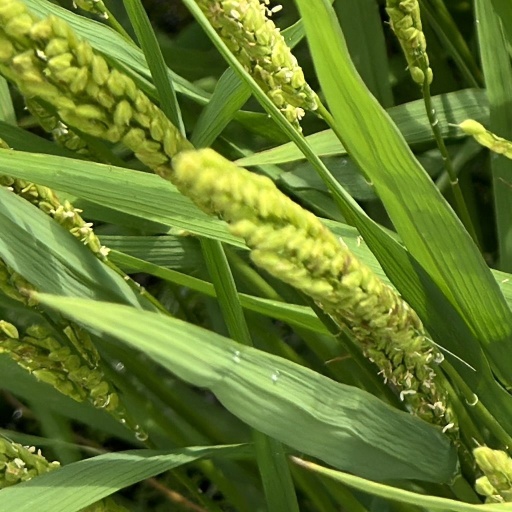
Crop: rice